Eotyrannus

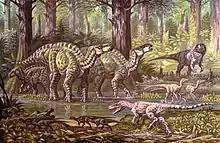
Restoration of "Eotyrannus" chasing "Hypsilophodon", with other dinosaurs from the Wessex Formation in the background

The Wessex Formation, where "Eotyrannus" was found, was considered to have been warm and humid, similar to the present-day Mediterranean. However, there is evidence of a phase of increasing aridity during the late Barremian to early Aptian when "Eotyrannus" lived. In the Wessex Basin, sedimentological evidence, as well as fossils such as mud-cracks, suggests that the area experienced a warm, equable paleoclimate with a mean annual temperature of 20–25 °C with low seasonal rainfall. Watson and Alvin (1996) and Allen (1998) showed that the Wessex Formation flora was both fire and drought resistant and suggested that it was adapted to a seasonal climate with periods of marked aridity. Evidence for a wet season is provided by the frequent occurrence of fungal decay in plant material from the plant debris beds.